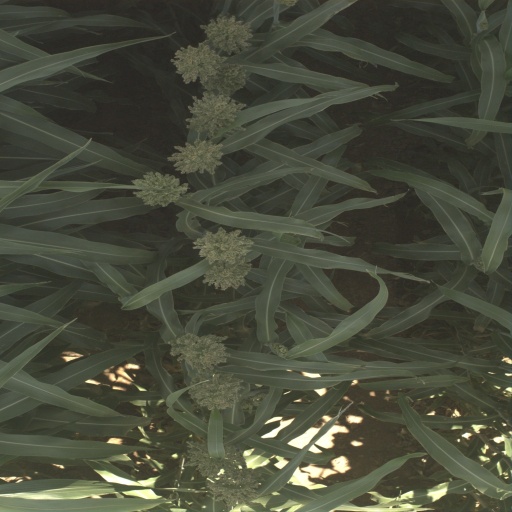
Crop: sorghum